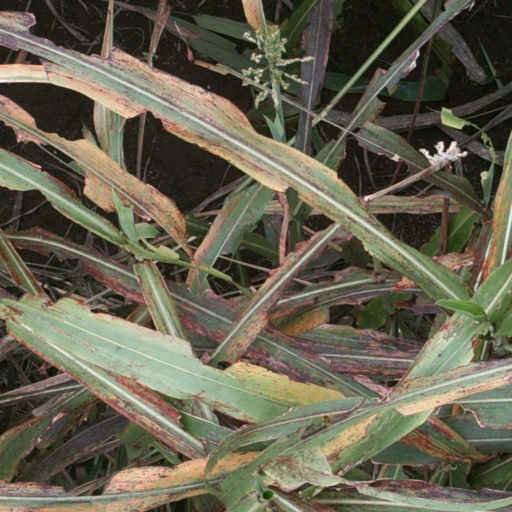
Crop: sorghum